St Stephen's Club

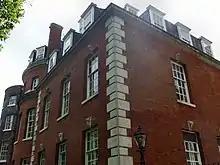
The exterior of the building

St Stephen's Club was a private member's club in Westminster, London, founded in 1870.